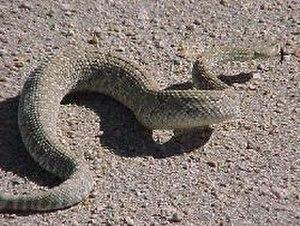
Crotalus scutulatus ou crotale de Mojave est une espèce de serpents de la famille des Viperidae.